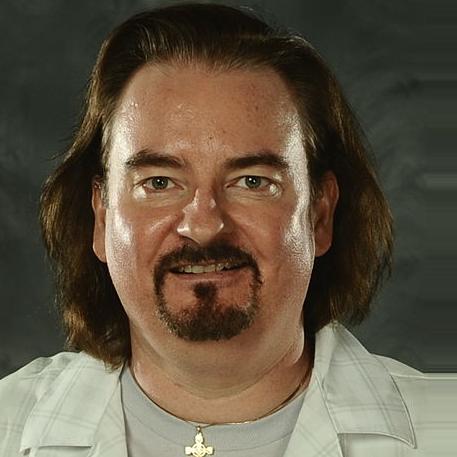
Age: 45